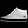
Label: Sneaker